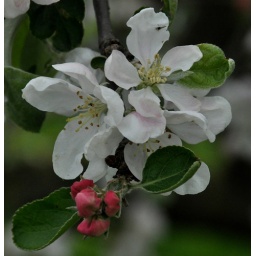
Our Cox Orange apple tree is in full bloom right now and is simply gorgeous! (10-04-23-8896)